Bekim Fehmiu

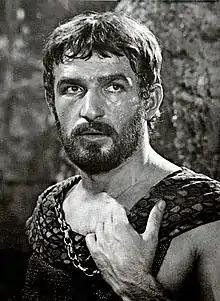

Bekim Fehmiu (1 June 1936 – 15 June 2010) was a Kosovo-Albanian theater and film actor. He was the first Eastern European actor to star in Hollywood during the Cold War, and one of the internationally best-known ethnic Albanian actors.